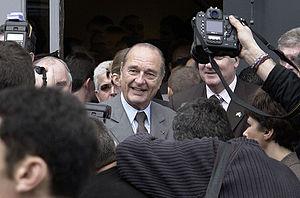
Le president Jacques Chirac
Le président de la République française est le chef de l'État en France, exerçant les plus hautes fonctions du pouvoir exécutif de la République.